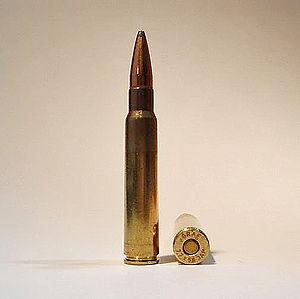
La 7,7 × 58 mm Arisaka est une munition japonaise, principalement utilisée pendant la Seconde Guerre mondiale.
La 7,7 × 58 mm Arisaka est une munition japonaise, principalement utilisée pendant la Seconde Guerre mondiale.